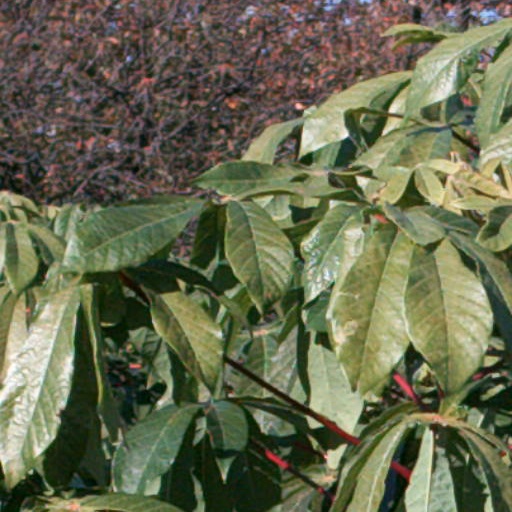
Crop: cassava